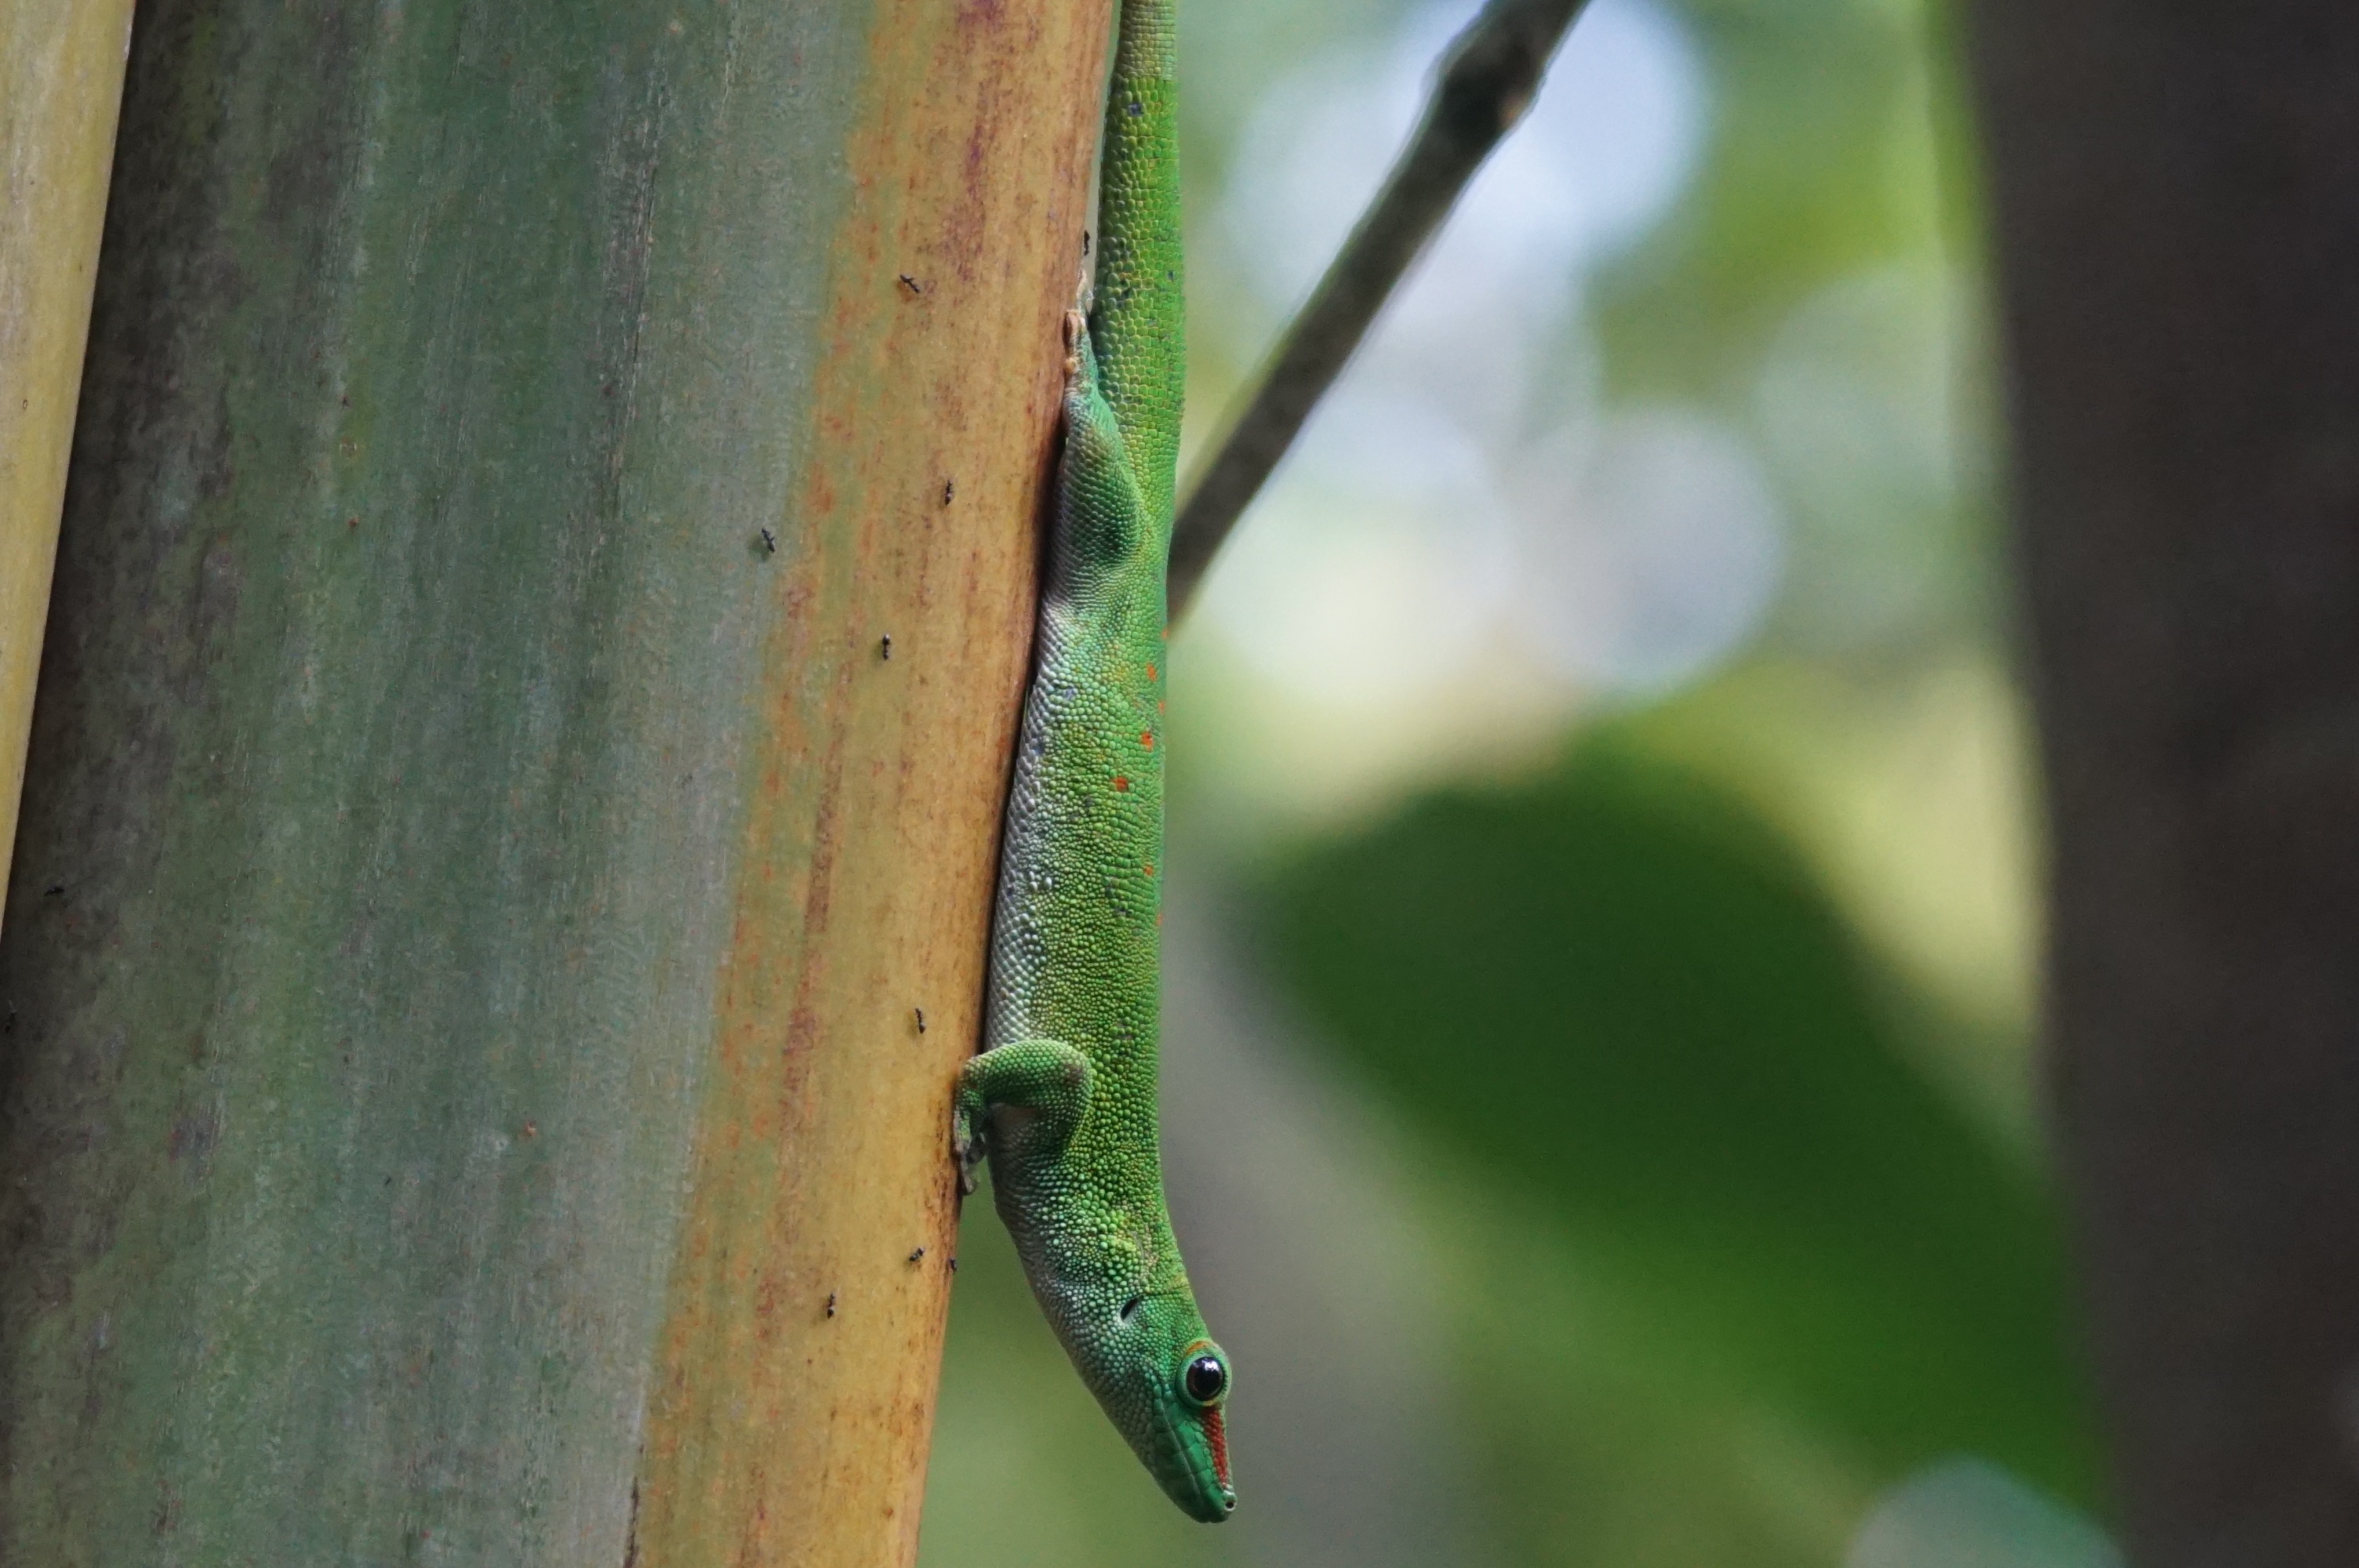
tree, nature, branch, leaf, wildlife, green, insect, reptile, scale, fauna, lizard, close up, macro photography, plant stem, scaled reptile, madagascar day gecko